Yuasa Kurahei

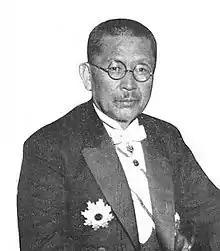
Yuasa Kurahei

Baron Yuasa Kurahei (湯浅 倉平, February 1, 1874 – December 24, 1940) was a Japanese politician and bureaucrat. He served as Lord Keeper of the Privy Seal of Japan (1936-1940), Minister of the Imperial Household (1933-1936), Inspector-General of Korea (1925-1927) and President of the Board of Audit (1929-1933). He was a member of the House of Peers from 1916 to 1929. He held the court rank of Senior Second Rank.